Welshpool

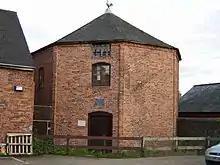
Welshpool Cockpit

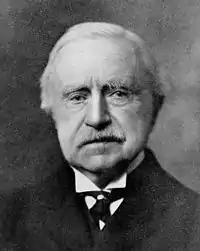
William Boyd Dawkins

St Mary's Church is a Grade I listed building. The original church dated from about 1250, there are remains of this church in the lower courses of the church tower. The nave was rebuilt in the 16th century, and the whole building was substantially restored in 1871. The 15th century chancel ceiling may have come from Strata Marcella Abbey, about away, and a stone in the churchyard is said to have been part of the abbot's throne. A memorial in the church commemorates Bishop William Morgan, translator of the Bible into Welsh, who was the vicar from 1575 to 1579.